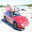
Label: automobile